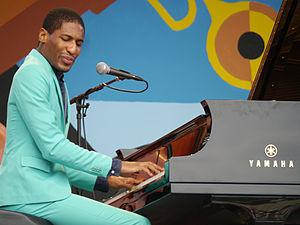
Jonathan « Jon » Batiste est un musicien, un chef d'orchestre et une personnalité de la télévision américain. Il a travaillé avec de nombreux artistes dans des genres divers, a sorti régulièrement des enregistrements depuis 2005 et a joué dans plus de 40 pays. Batiste fait des tournées avec son groupe Stay Human et est leur directeur musical dans l'émission The Late Show with Stephen Colbert. Il est également le responsable musical du magazine The Atlantic et le directeur créatif du National Jazz Museum in Harlem.